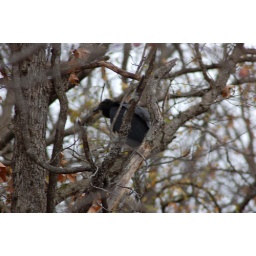
Buzzards in the trees behind the house. There is a dead armadillo on the ground